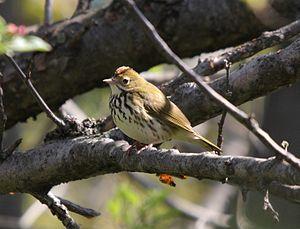
Paruline couronnée (Seiurus aurocapillus), Réserve naturelle du Marais-Léon-Provancher, Québec, Canada.